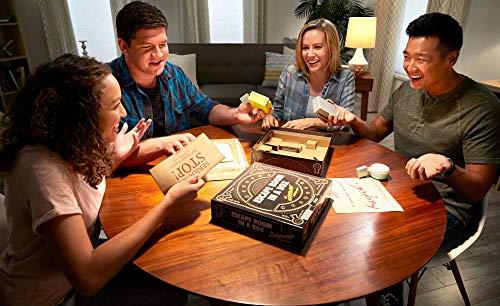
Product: Escape Room in a Box: The Werewolf Experiment, Board Game for Adults and Kids 13+
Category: Toys & Games | Games & Accessories | Board Games
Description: Everyone needs to work together to solve 19 mental and physical puzzles before a mad scientist turns you into werewolves.
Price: $22.49
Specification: ProductDimensions:3x7.9x10.5inches|ItemWeight:1.38pounds|ShippingWeight:1.4pounds(Viewshippingratesandpolicies)|DomesticShipping:ItemcanbeshippedwithinU.S.|InternationalShipping:ThisitemcanbeshippedtoselectcountriesoutsideoftheU.S.LearnMore|ASIN:B0752PGG2K|Itemmodelnumber:FJR43|Manufacturerrecommendedage:13yearsandup|Batteries:3LR44batteriesrequired.(included)